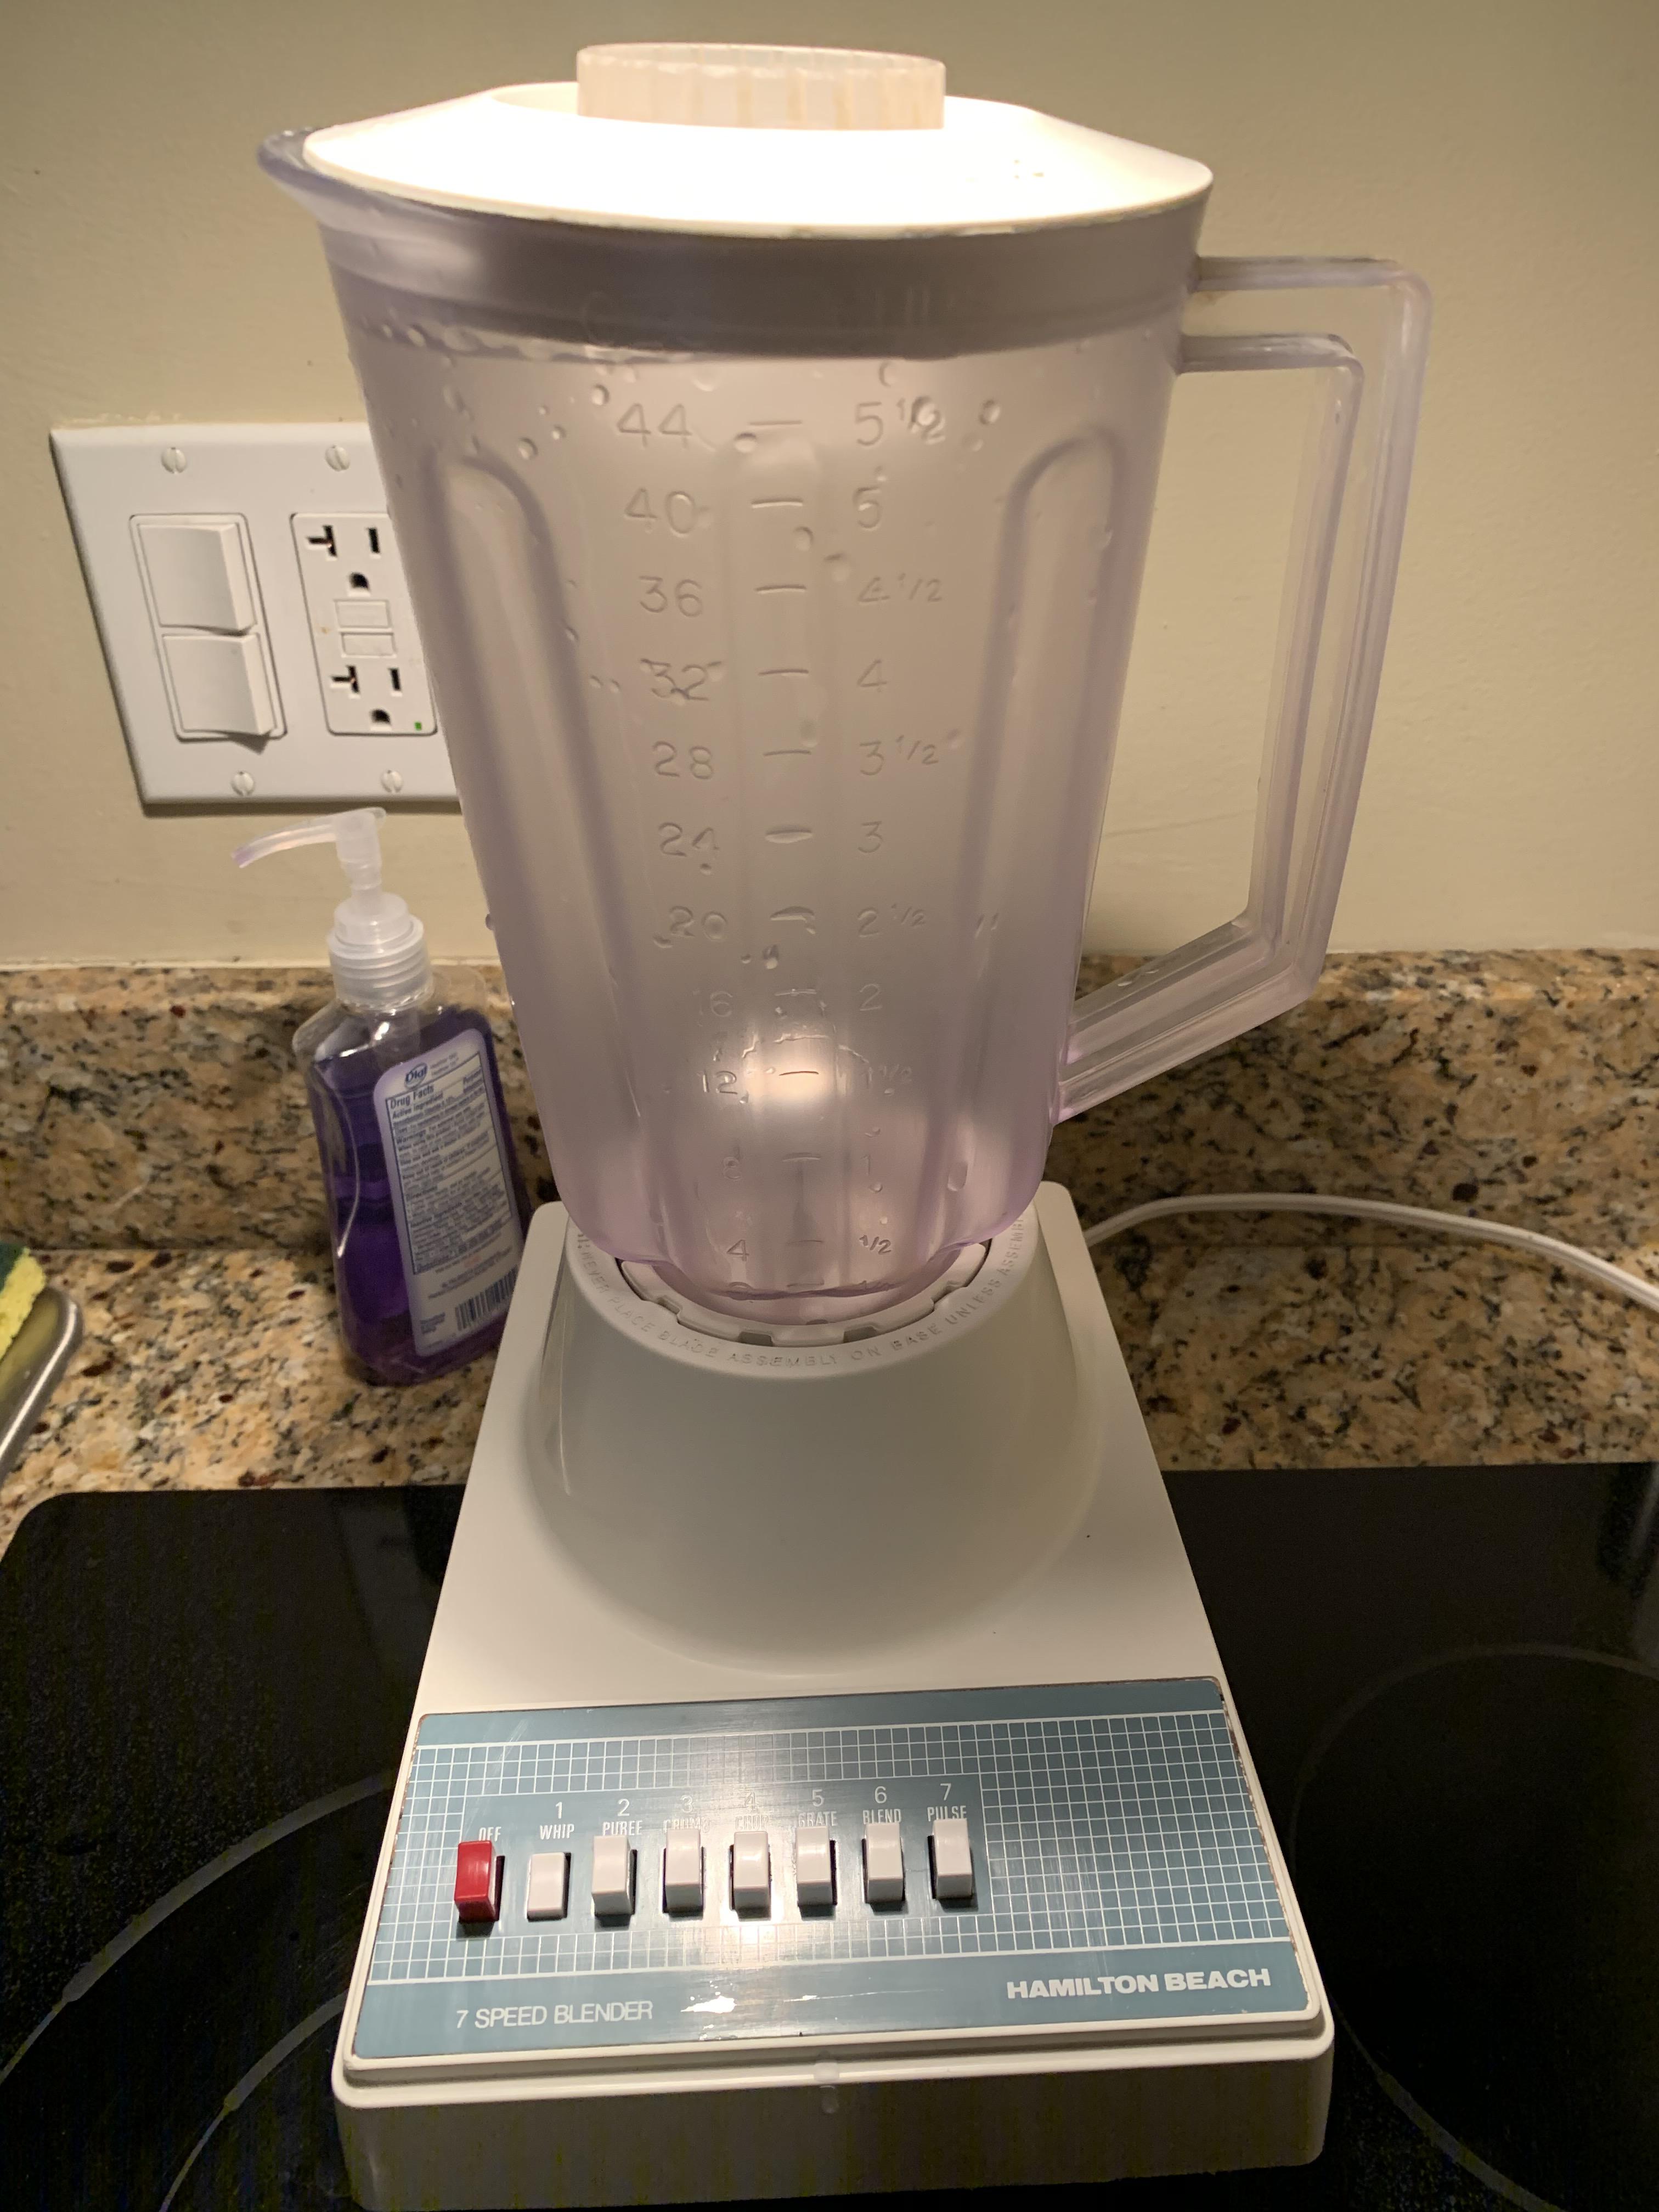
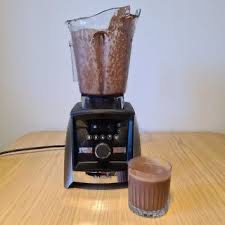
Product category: items_blender
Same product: no